Tropical cyclone effects by region

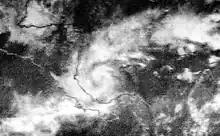
Hurricane Martha north of Panama as a strong tropical storm

Only one tropical cyclone has ever made landfall on Panama in recorded history. In late November 1969, Hurricane Martha formed north of Panama, and took an unusual track south before eventually making landfall in the country. At least of rain fell in Almirante, flooding half of the land of the city, causing extensive crop damage. Armuelles reported continuous rain, which caused street flooding and inundation of other areas. In November 2020, hurricanes Eta and Iota impacted Panama; the former was the deadliest hurricane on record in the country, killing 19 people and leaving 12 more missing. Over 200 homes were damaged as a result of Eta, and $11 million (2020 USD) in damages to agriculture was estimated in the country. In addition, Iota killed 3 people in Panama, and left 1 more missing.